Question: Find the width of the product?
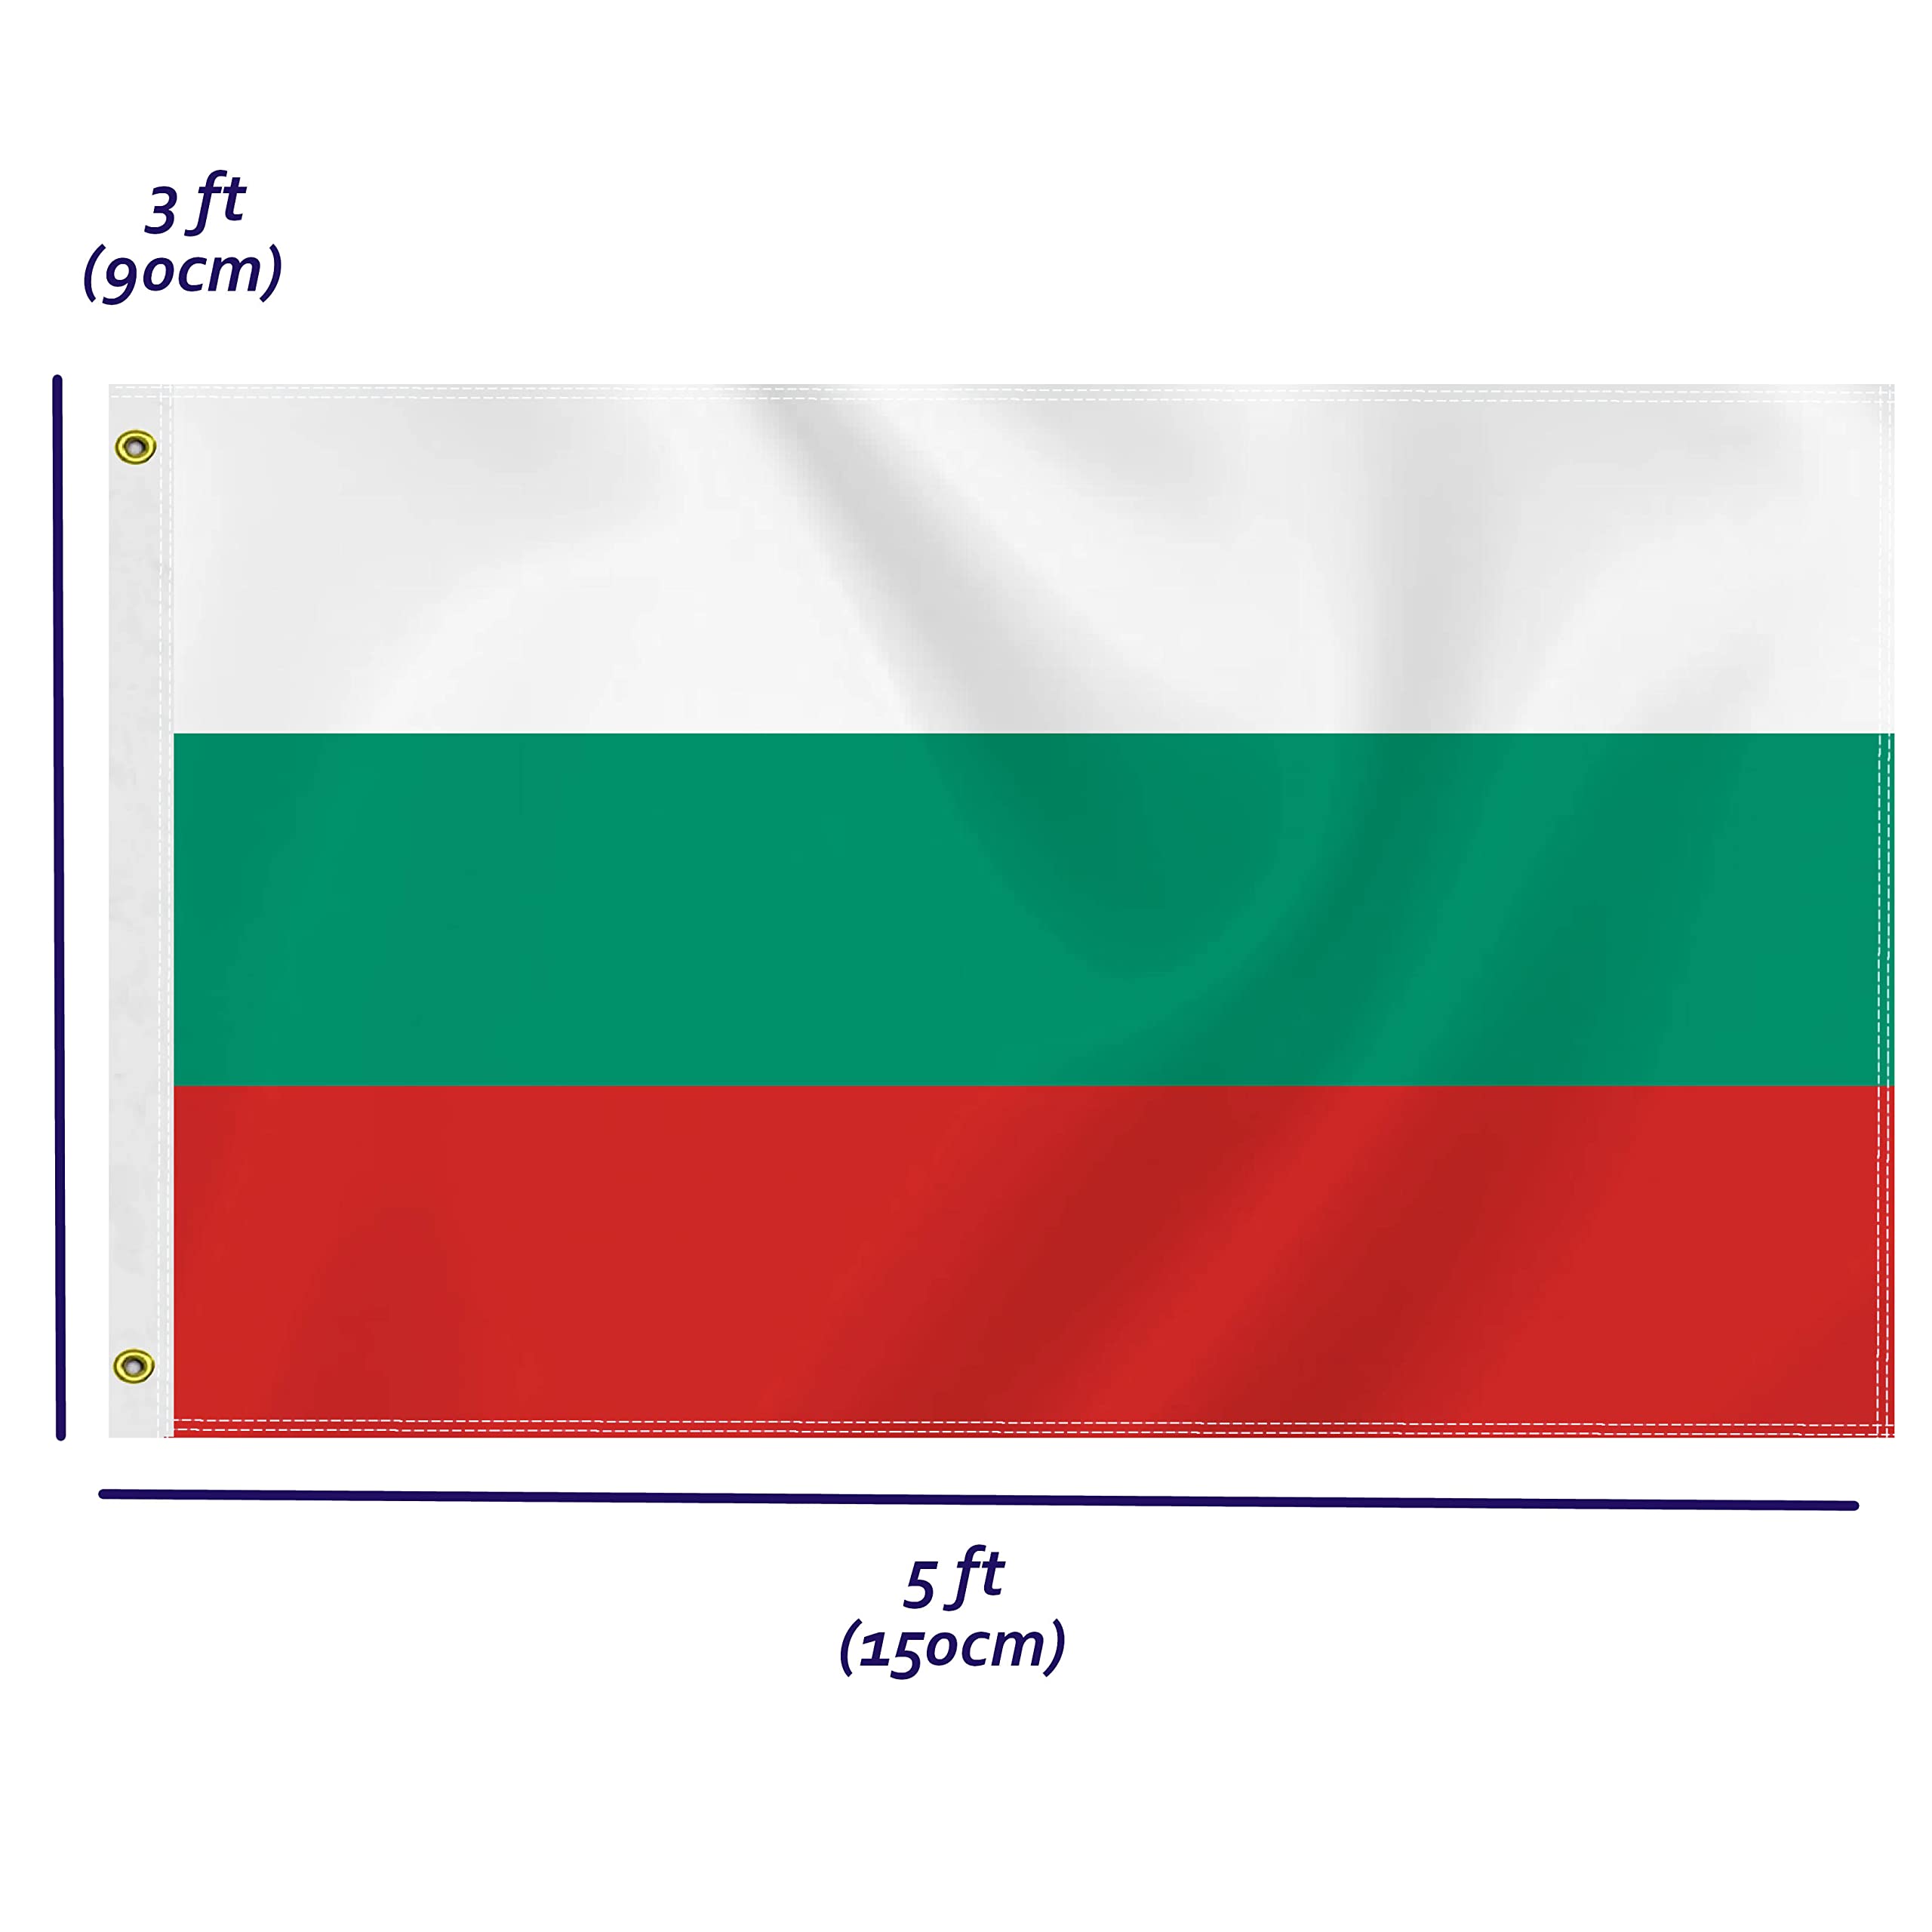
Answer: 3.0 foot